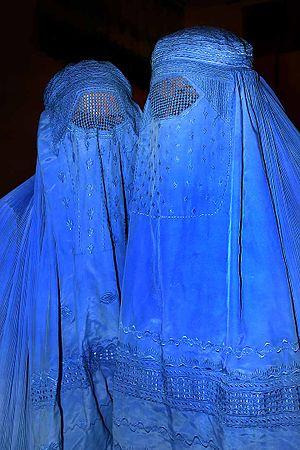
Deux femmes afghanes portant la burqa Suomi: Afganistanilaisia naisia pukeutuneina burkaan 日本語: アフガニスタンの女性ブルカ Русский: Афганские женщины, одетые в бурки, при выходе из дома в северном Афганистане.
Massouda Jalal, née le 5 janvier 1962, est une femme politique d’Afghanistan. Elle a été notamment ministre des Affaires féminines afghane d’octobre 2004 à juillet 2006. Elle était aussi la seule femme candidate à l'élection présidentielle afghane de 2004. Elle a suivi préalablement une formation de pédiatre, a été professeur à l'Université de Kaboul, et médecin au Programme alimentaire mondial des Nations unies.
Purdah ou Pardaa désigne une pratique empêchant les hommes de voir les femmes.
La burqa, burka burqua, /byʁka/, ou bourka /buʁka/, est un voile intégral d'origine afghane porté par les femmes principalement en Afghanistan, au Pakistan et en Inde.
Le tchadri est un vêtement caractérisé par une calotte brodée, souvent bleue, qui couvre entièrement la tête et le corps, ne laissant au niveau des yeux qu'une étroite meurtrière grillagée permettant de voir sans qu’aucun trait du visage ne soit discernable.
Chronologie en Asie